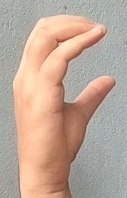
ASL sign: C